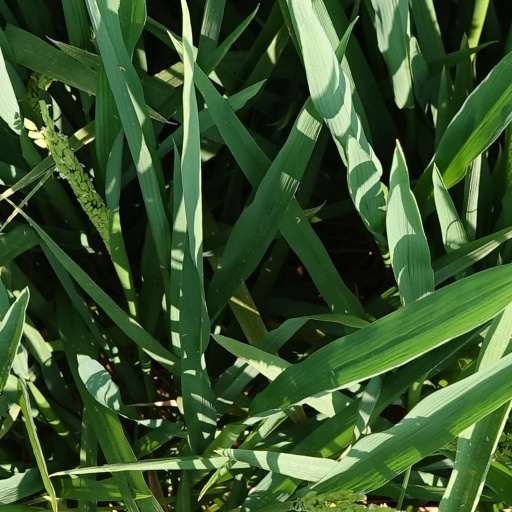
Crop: rice